Black-faced cormorant

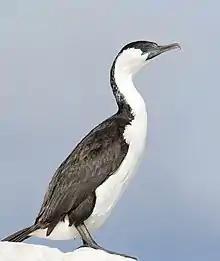
Black-faced cormorant in breeding plumage with fine white streaking on the back of the neck.

Black-faced cormorants have very subtle sexual dimorphism, making it difficult to differentiate sexes in the field. In general, males are larger and more robust than females, who are more slender in comparison. Males also have larger bills than females, with male bills measuring greater than 77 millimeters and female bills less than 76 mm.